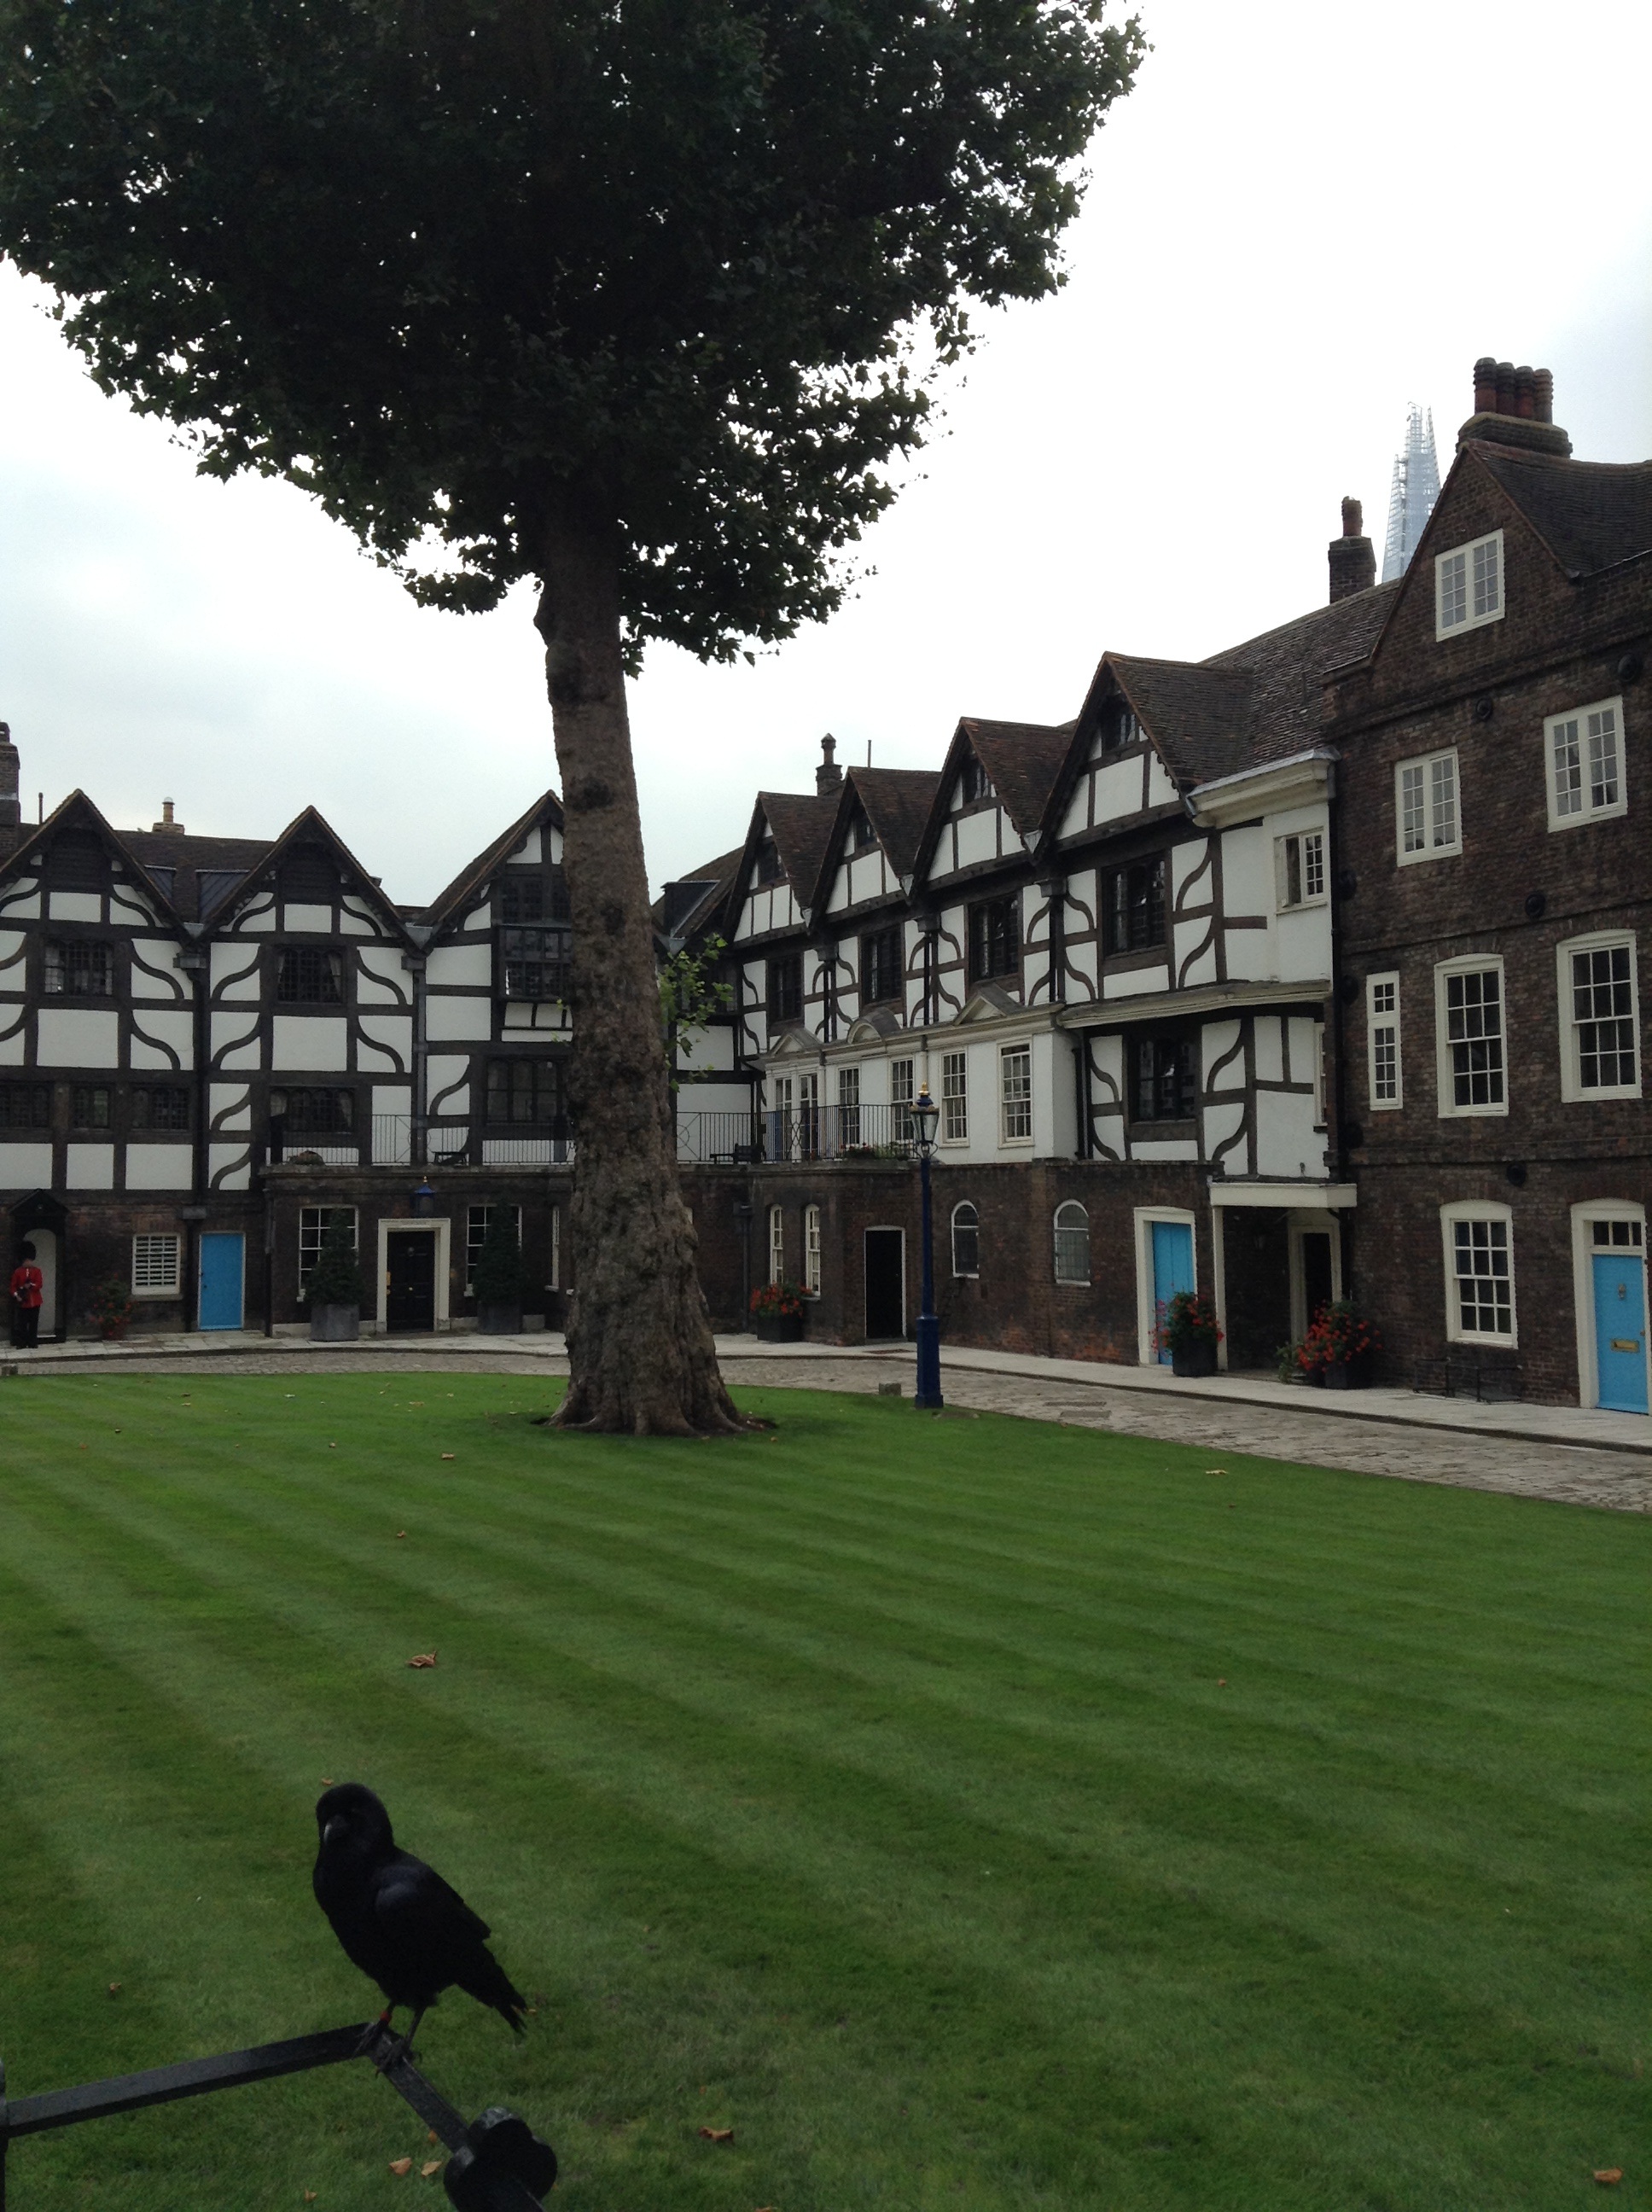
tree, grass, structure, lawn, house, chateau, monument, suburb, ancient, fortress, raven, estate, neighbourhood, tower of london, residential area